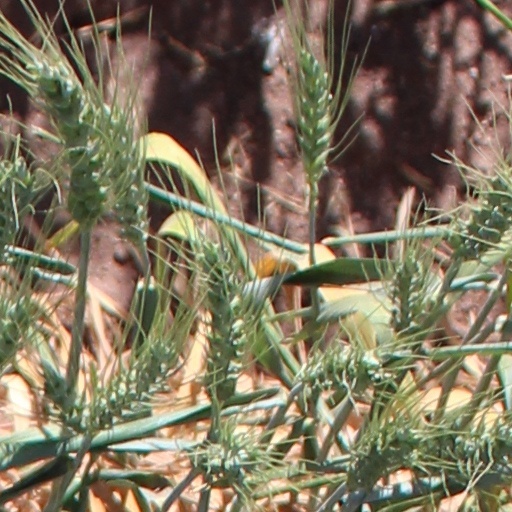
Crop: wheat